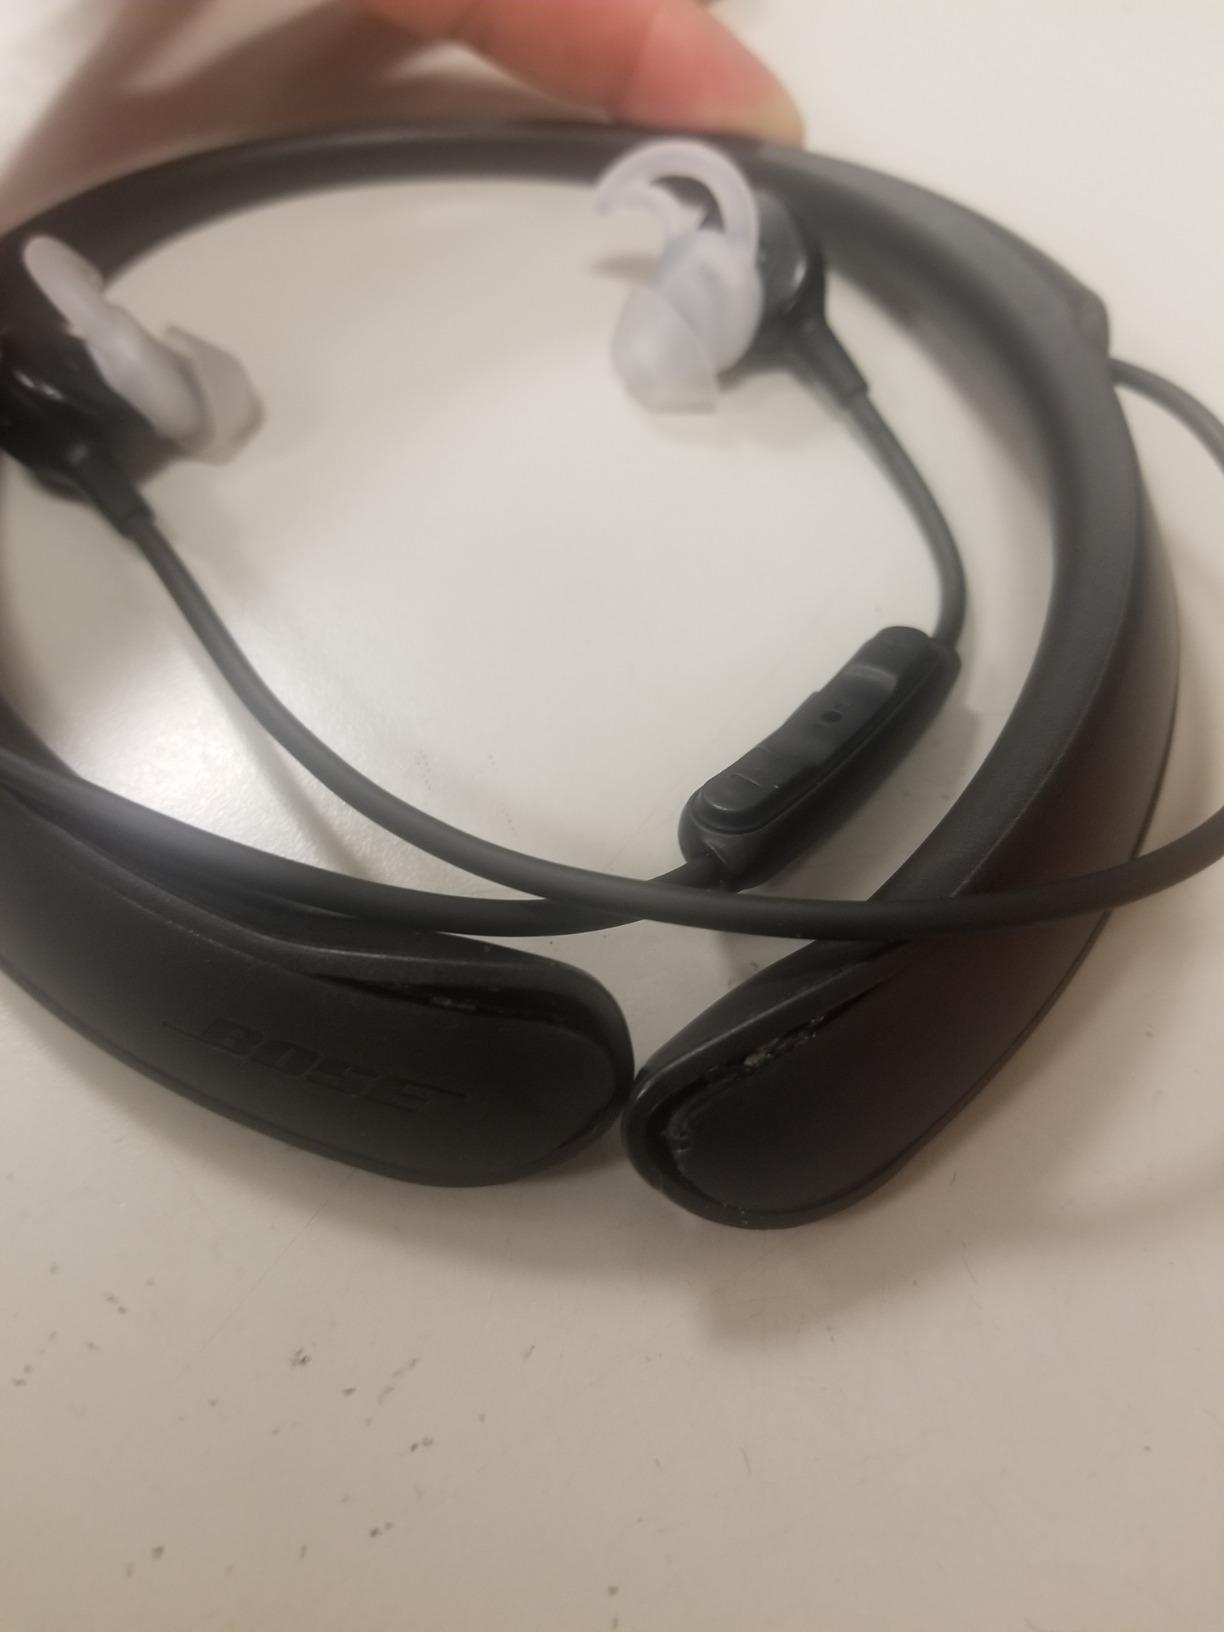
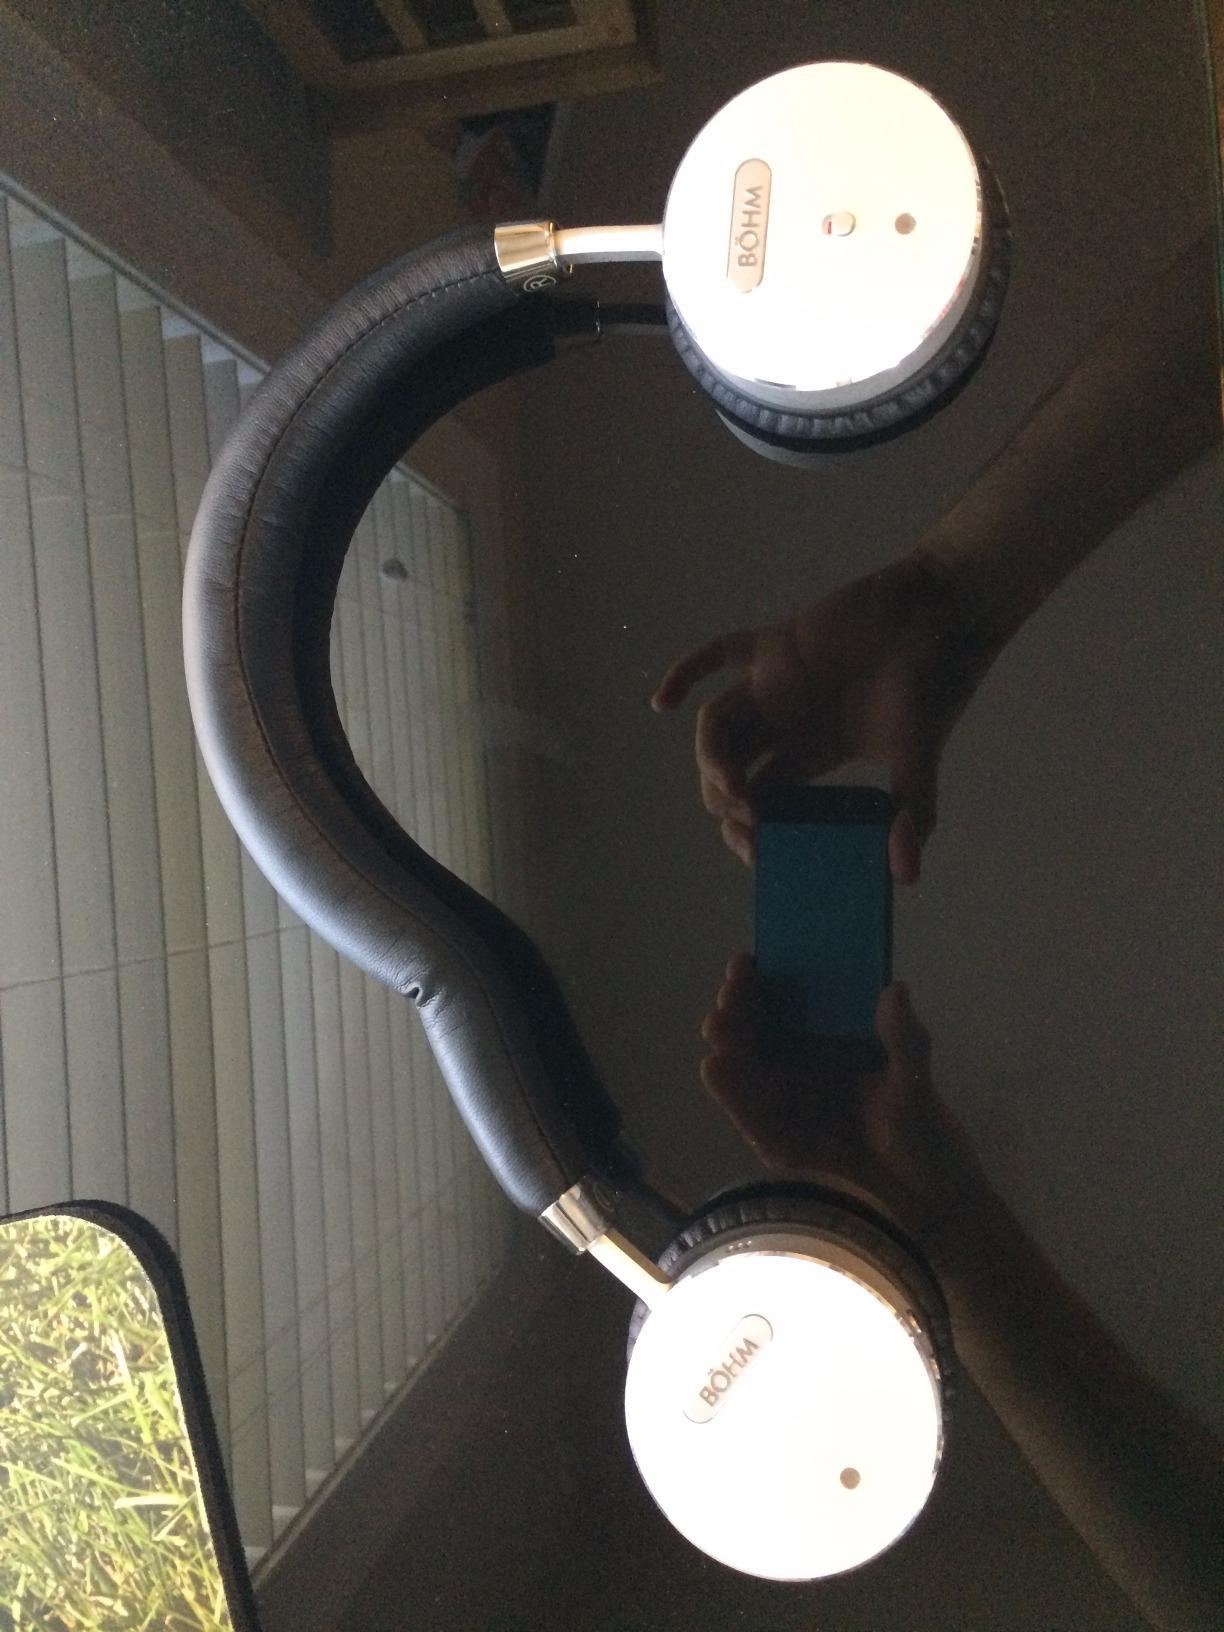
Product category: headphones
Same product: no